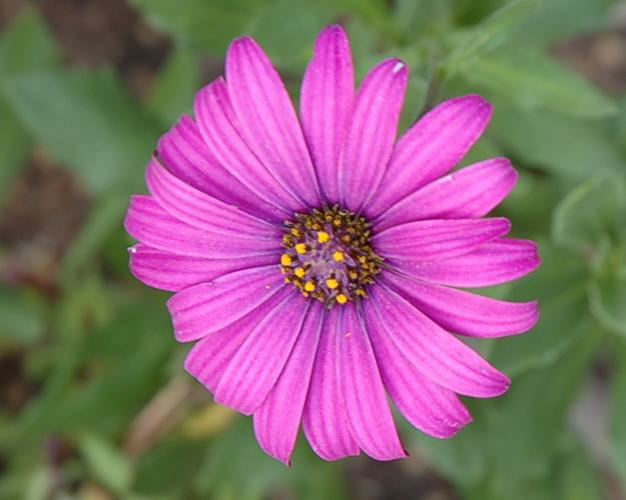
Flower: osteospermum